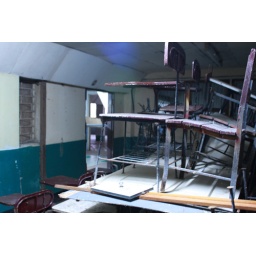
brought to the cellar in favor of the new plastic chairs with aluminum frames.